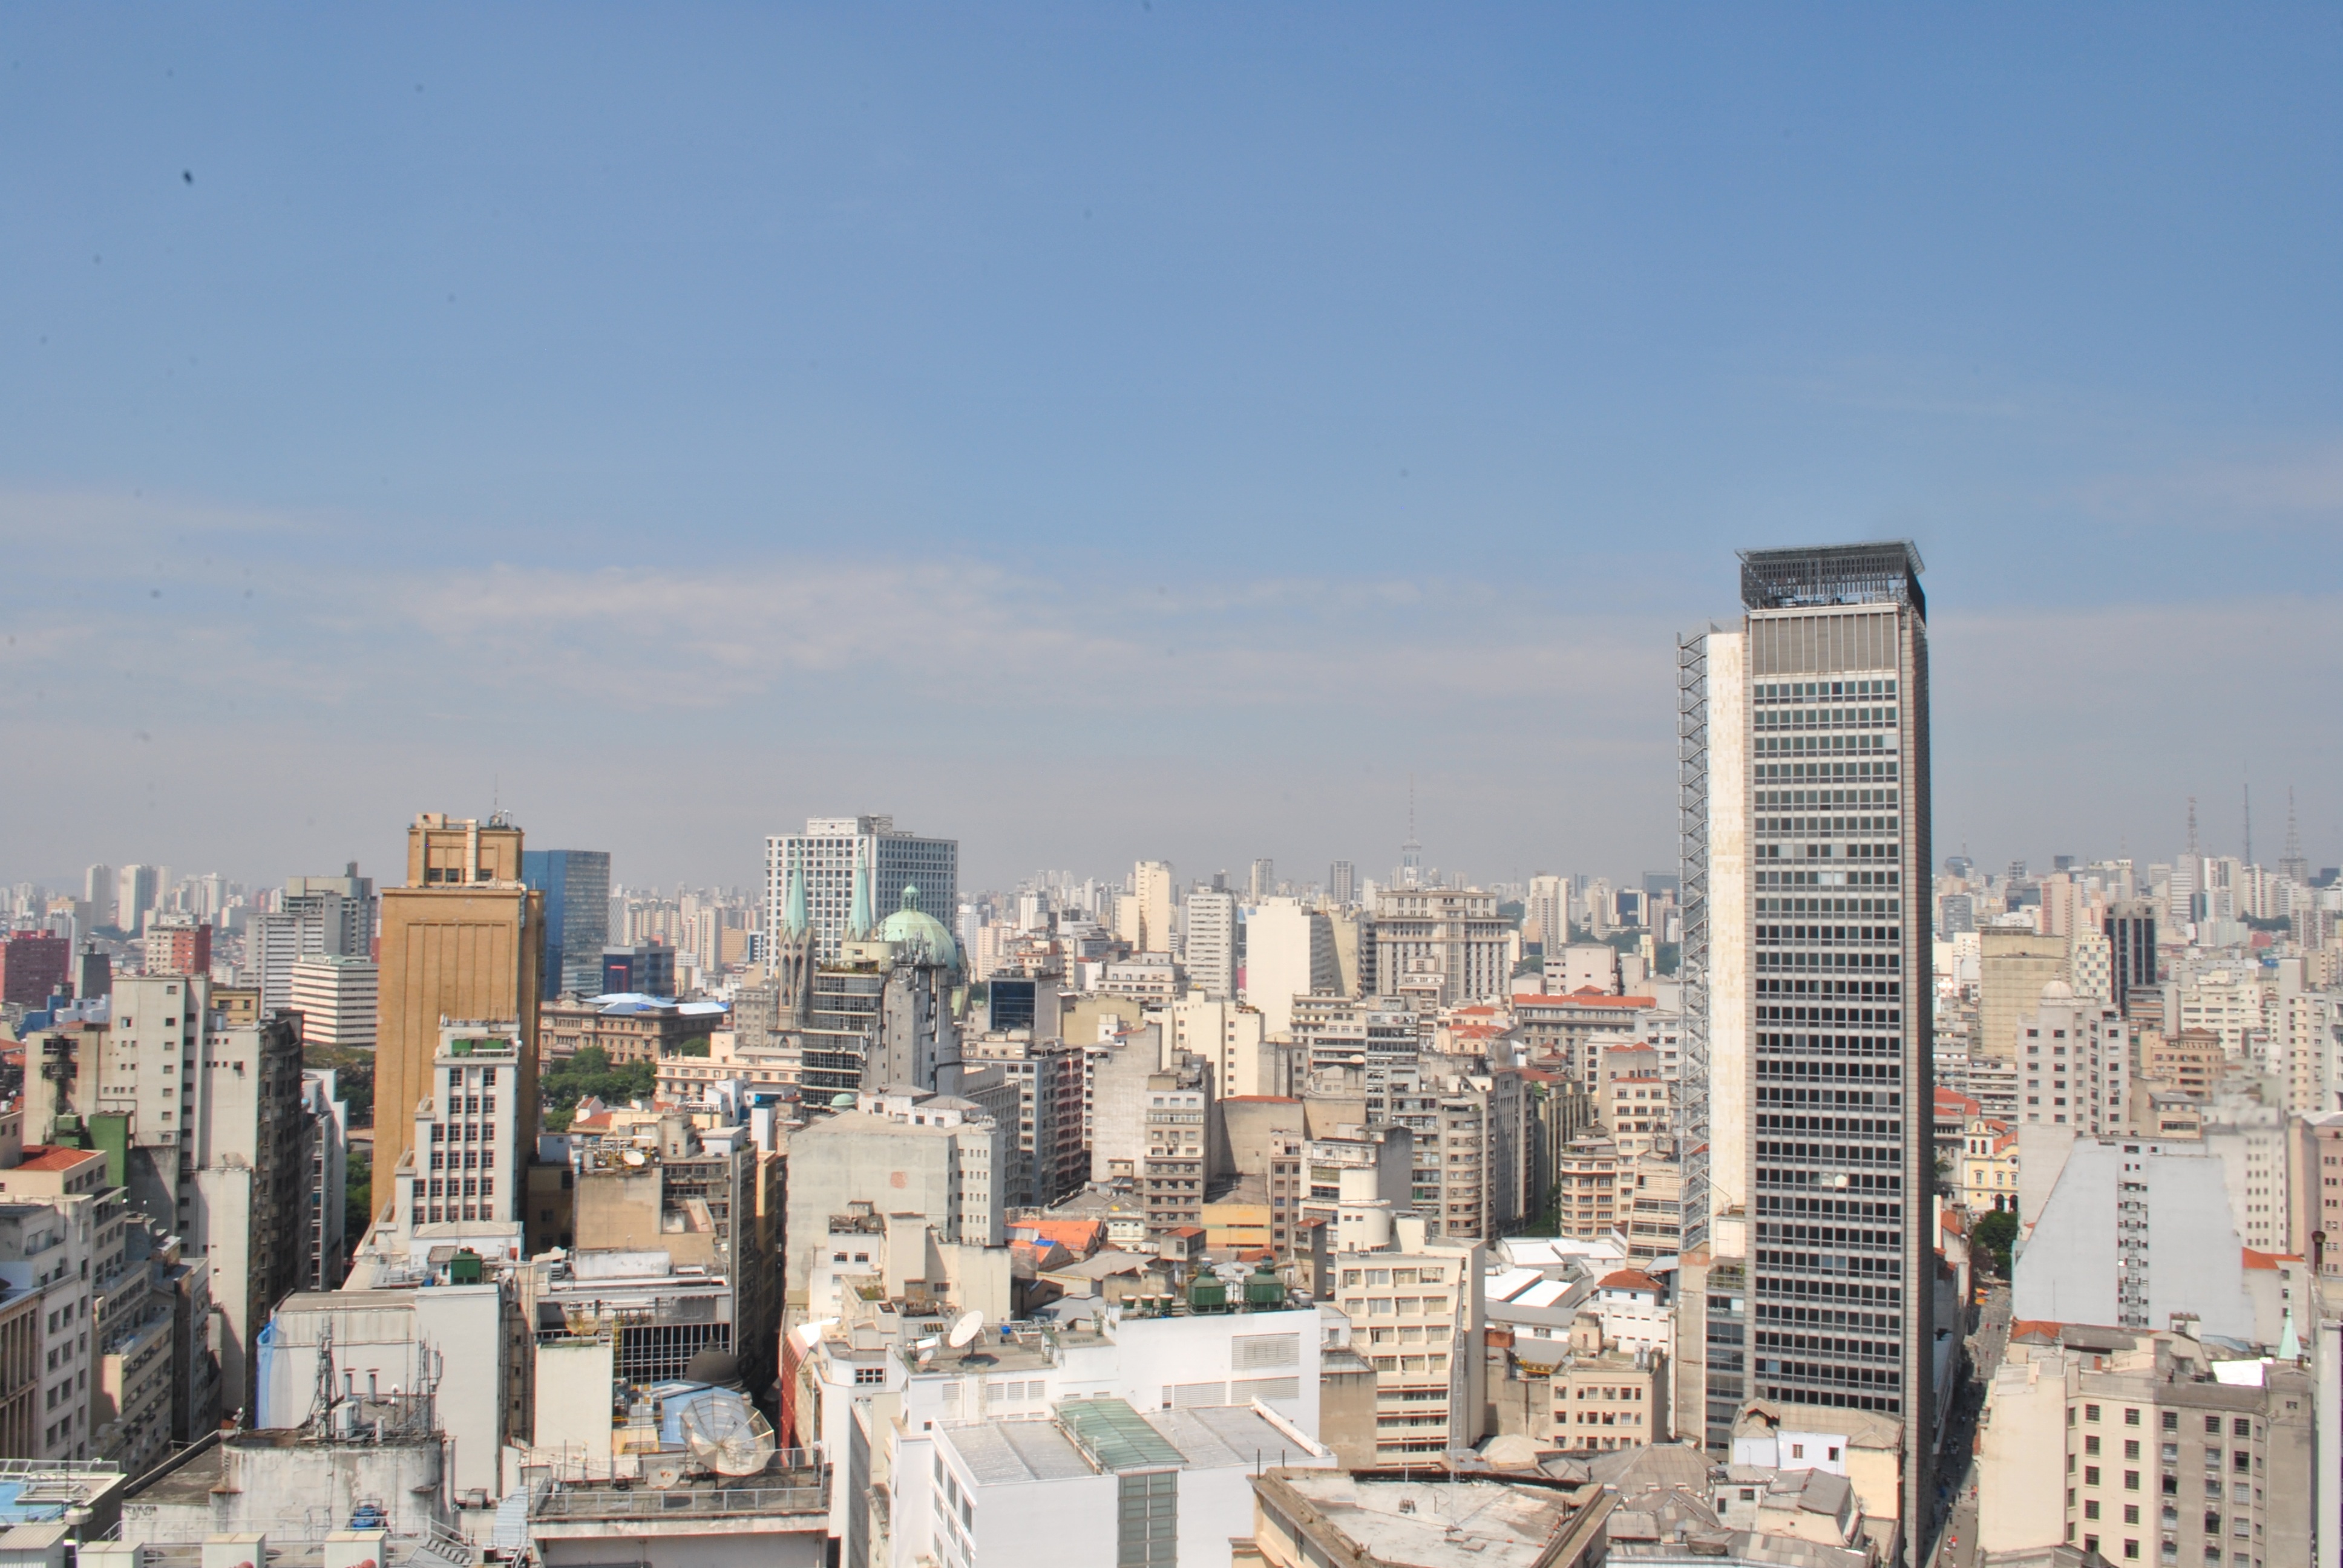
horizon, architecture, sky, skyline, building, city, skyscraper, urban, cityscape, panorama, downtown, tourist, travel, construction, tower, america, landmark, tourism, tower block, places, center, brazil, metropolis, centro, neighbourhood, sao paulo, destinations, aerial photography, paulo, urban area, residential area, sao, geographical feature, human settlement, metropolitan area, martinelli, banespa